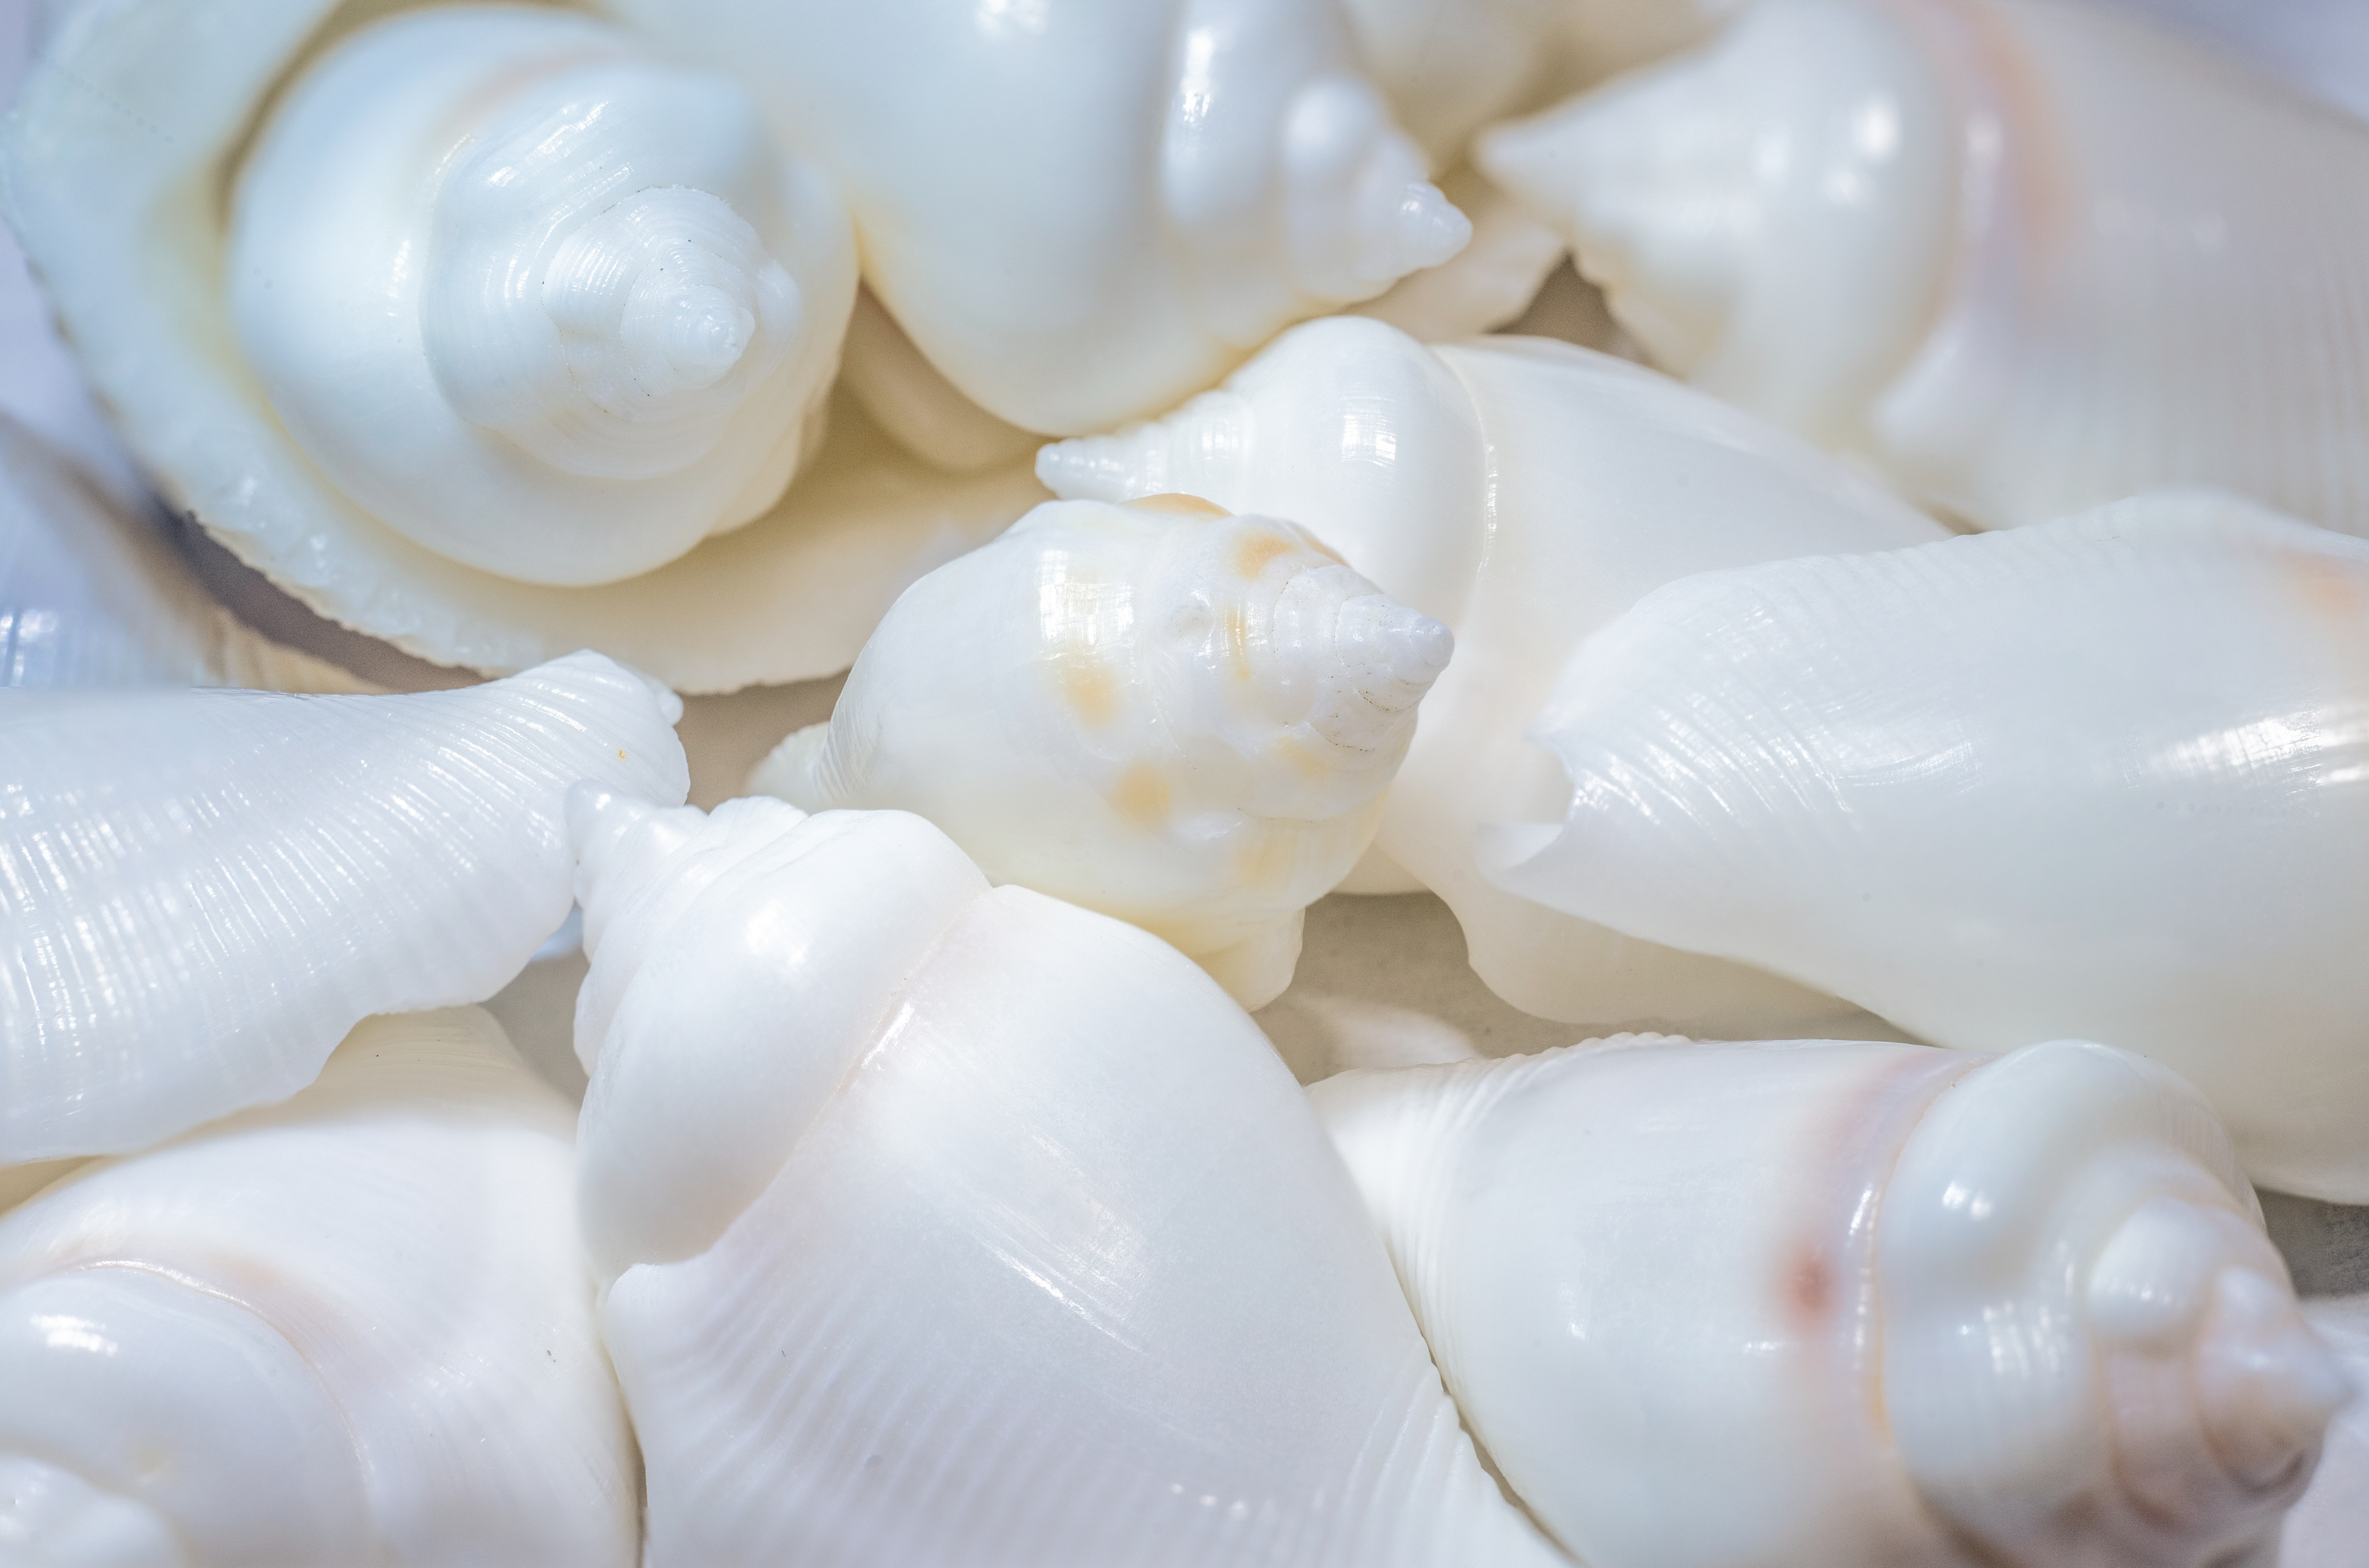
hand, petal, dish, food, seafood, cuisine, invertebrate, seashell, conch, seashells, hmm, cockle, mcmacrorokkorqf50mmf35, macromodays, elicarmacronettelecon, mostlywhite, whiteseashells, meringue, oyster mushroom, chinese food, clams oysters mussels and scallops